John Carson Febiger

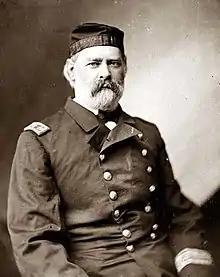
Admiral Febiger ca. 1863

John Carson Febiger (14 February 1821 – 9 October 1898) was a rear admiral of the United States Navy who served with the Union Navy during the American Civil War.